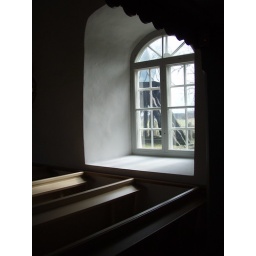
Sunlight shining on pews at an old church in southern Sweden, Sodra Lundby.  Clock tower seen from the window.